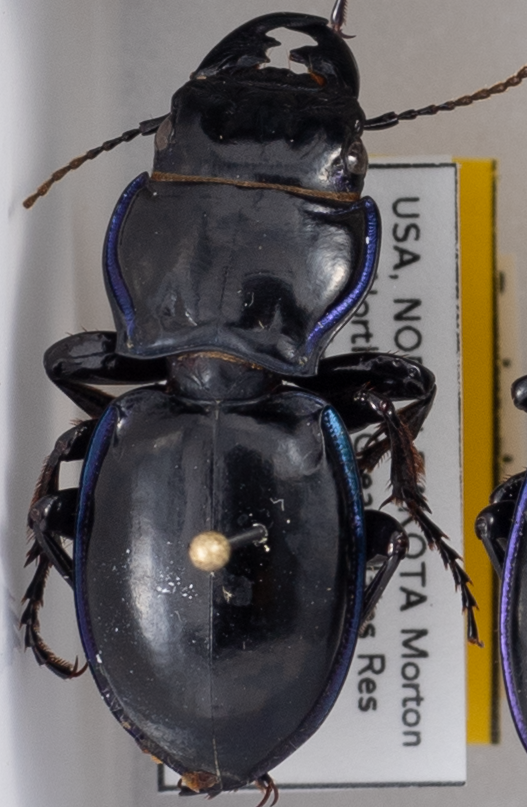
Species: Pasimachus elongatus
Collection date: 2021-08-10
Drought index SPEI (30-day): -2.09
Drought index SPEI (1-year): -2.09
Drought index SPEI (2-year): -1.546